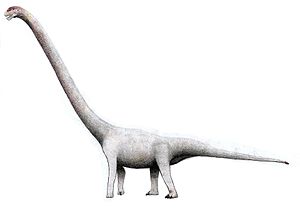
Sauropoder / Klassifikation
Sauropoder var en gruppe af store planteædende dinosaurer i underordenen Sauropodomorpha. Gruppen rummer så velkendte slægter som Apatosaurus og Diplodocus. Det var de største dyr, som har levet på land. De tilhørte den del af dinosaurerne der placeres i ordenen Saurischia.